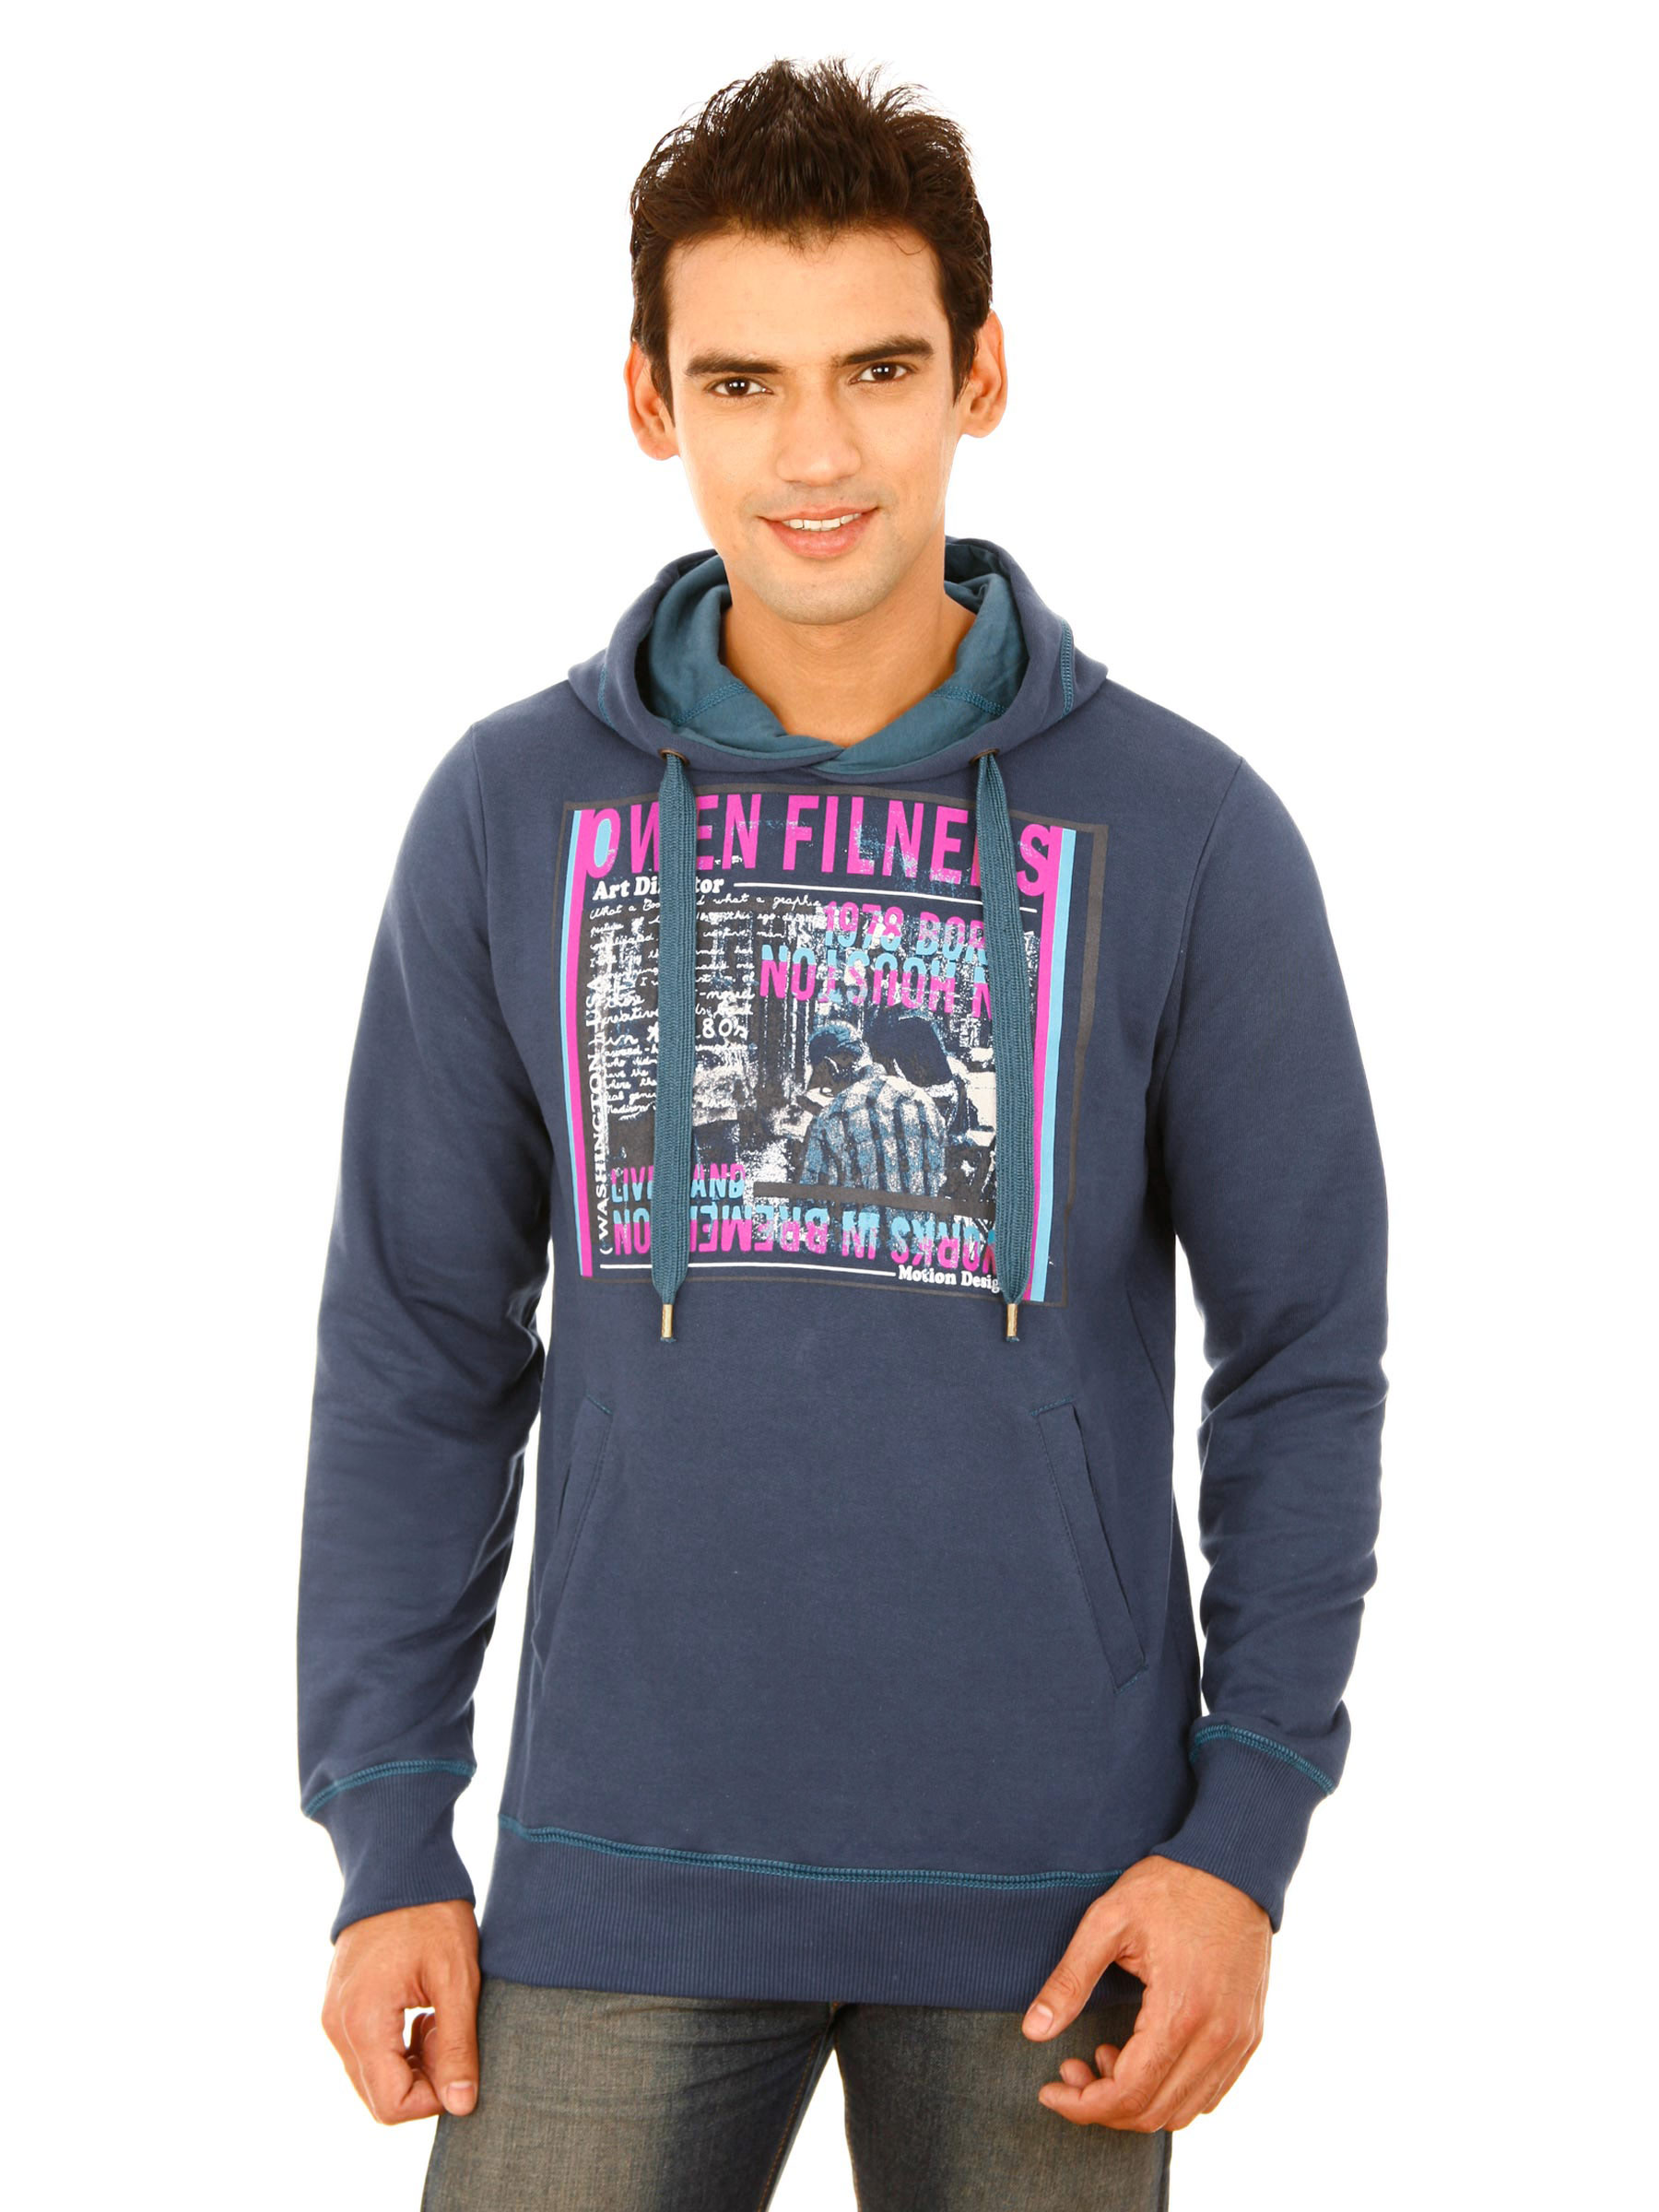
United Colors of Benetton Men Blue Sweatshirt
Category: Apparel / Topwear / Sweatshirts
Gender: Men
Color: Blue
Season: Fall 2011
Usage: Casual